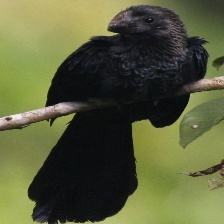
Species: GROVED BILLED ANI
Scientific name: CROTOPHAGA SULCIROSTRIS